2-4-0

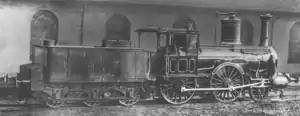
Mecklenburg III class No. 19 "ZWEIHUNDERT"

Between 1864 and 1869, the Grand Duchy of Mecklenburg Friedrich-Franz Railway bought 19 Hawkshaw type Mecklenburg III locomotives from Richard Hartmann in Chemnitz.